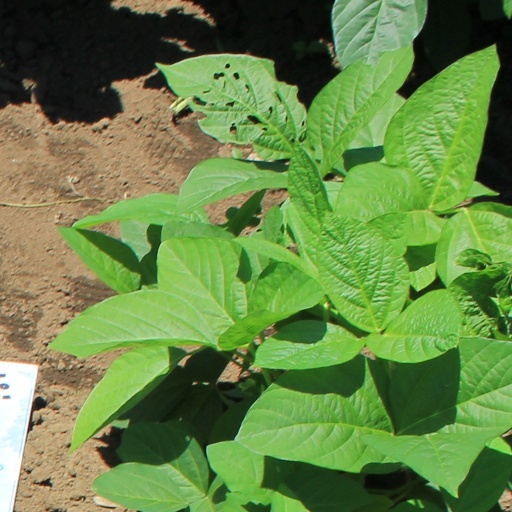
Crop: soybean